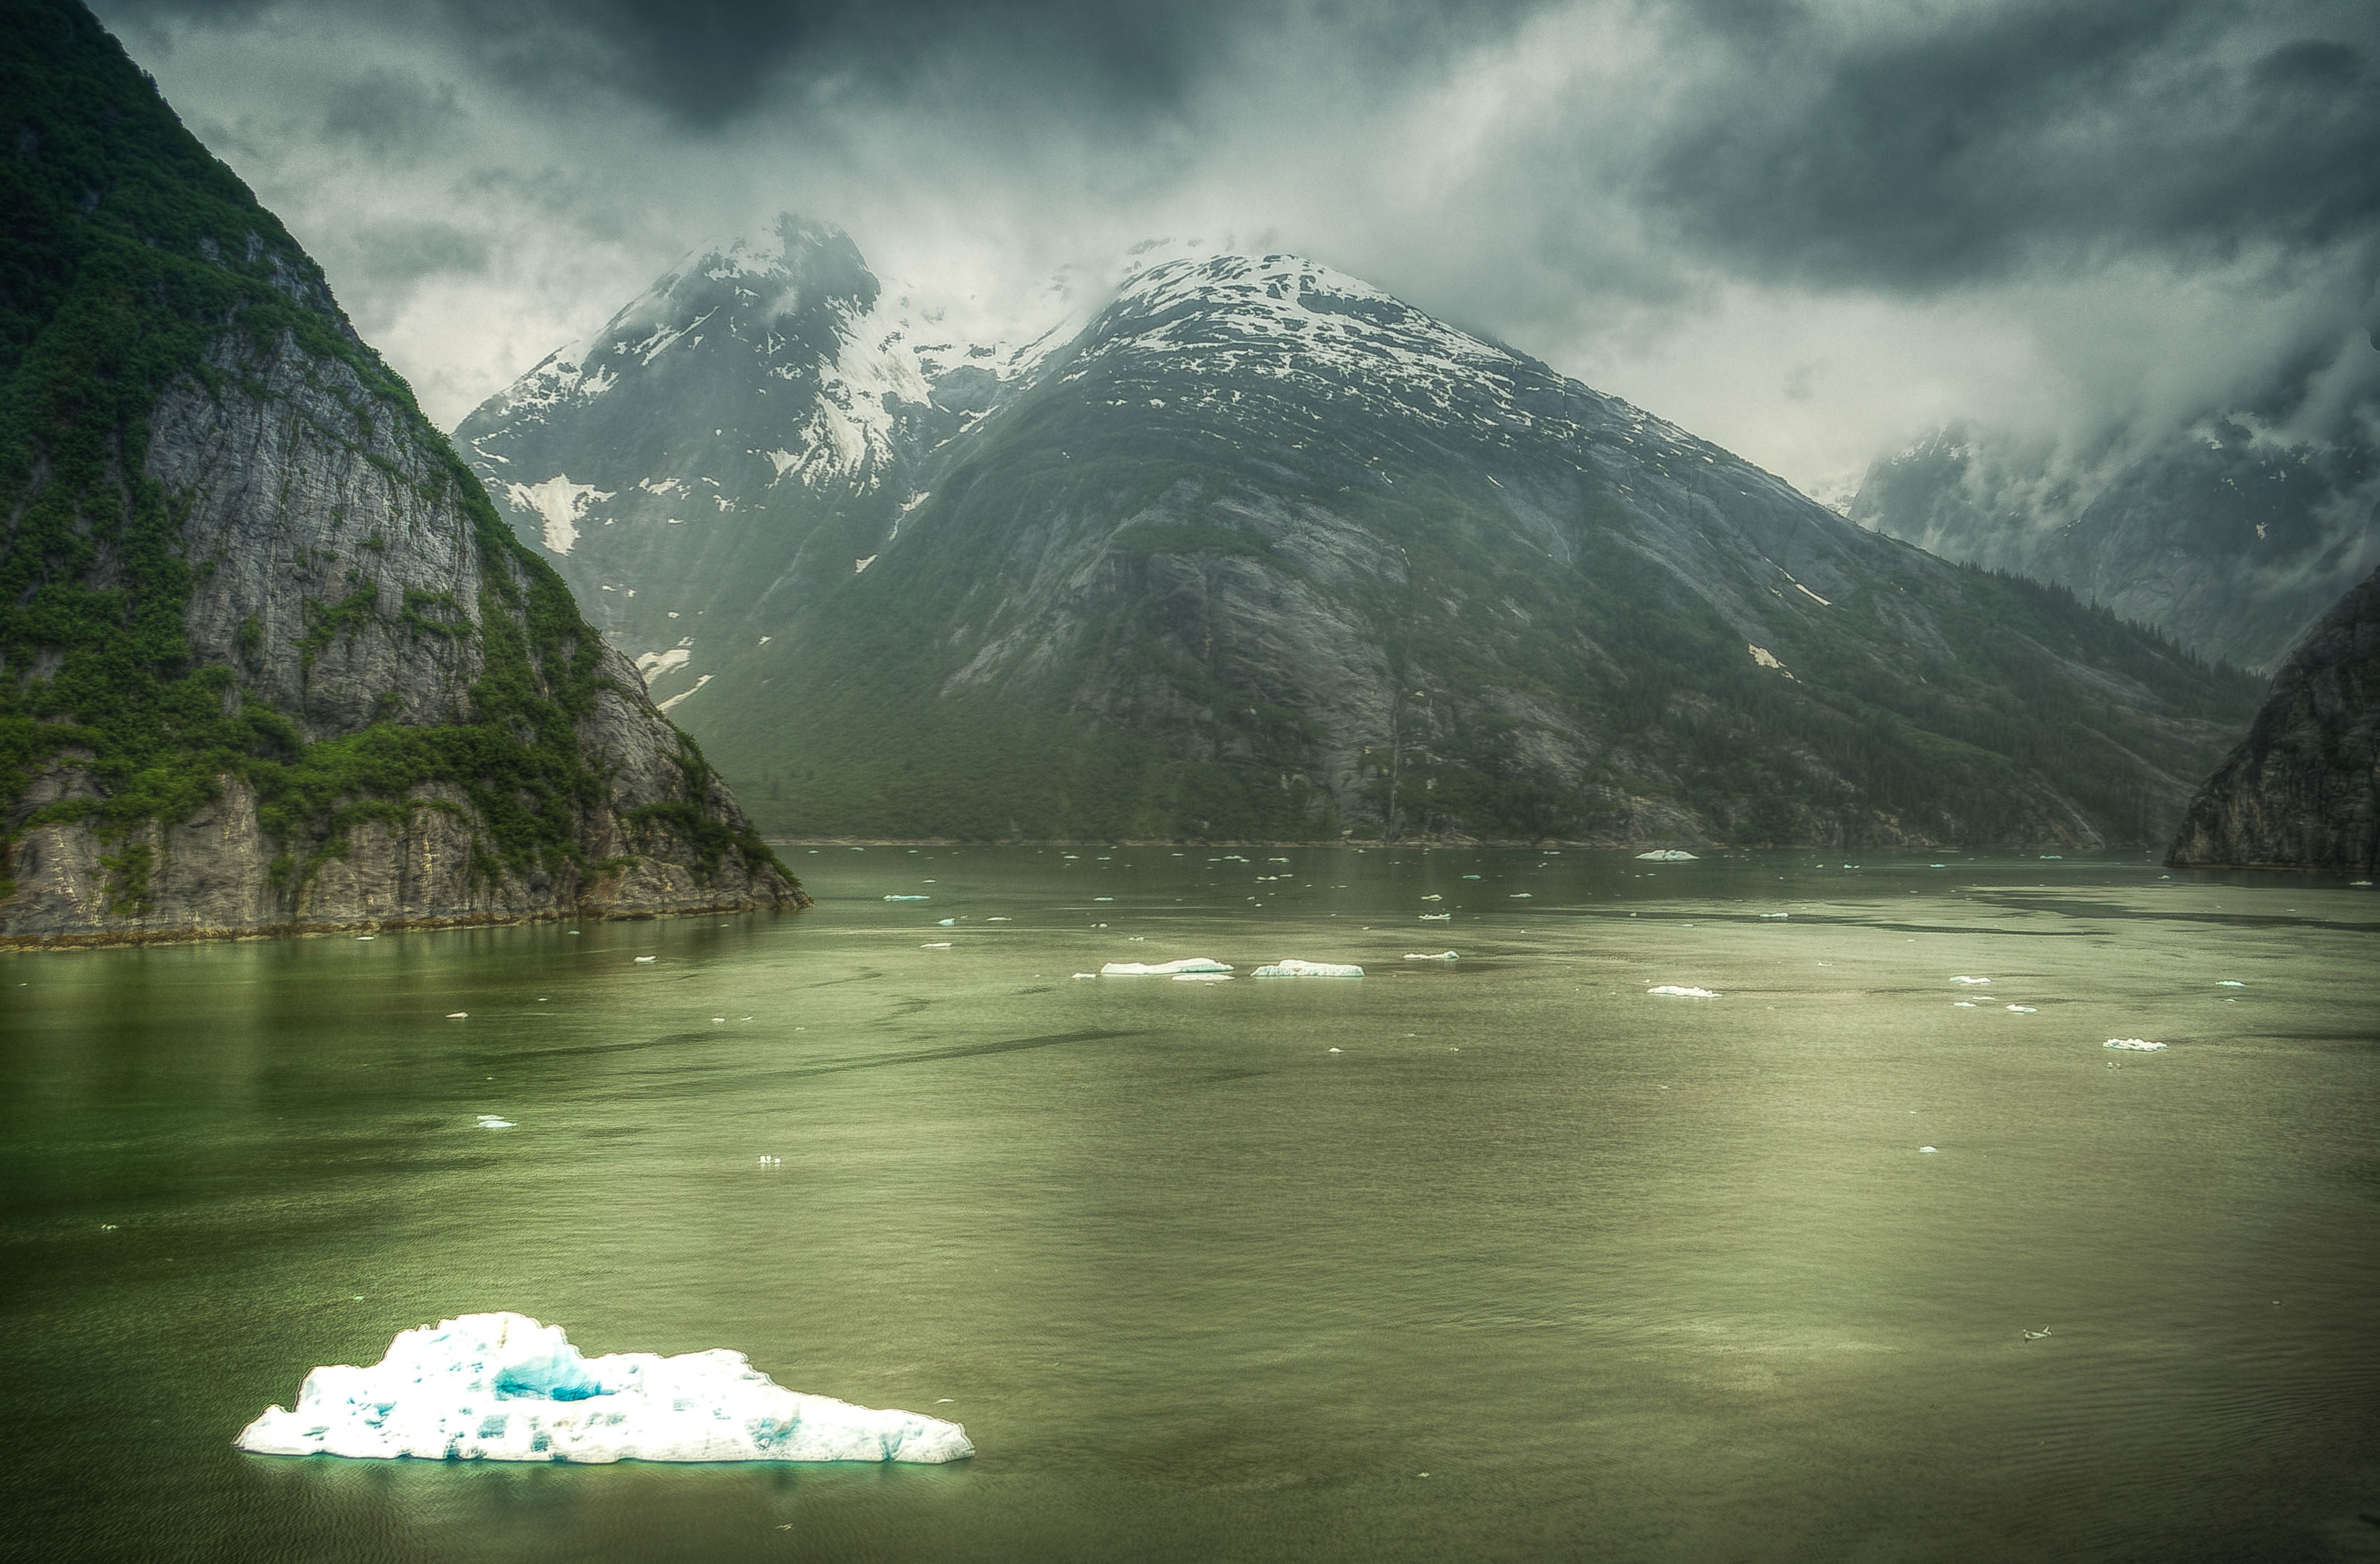
landscape, sea, water, nature, ocean, mountain, cloud, sky, mist, cloudy, morning, lake, river, valley, mountain range, ice, reflection, glacier, fjord, highland, arm, outdoors, outside, clouds, mountains, alps, alaska, loch, tracy, landform, fjords, geographical feature, atmospheric phenomenon, mountainous landforms, glacial landform